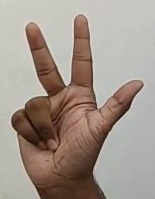
ASL sign: 3